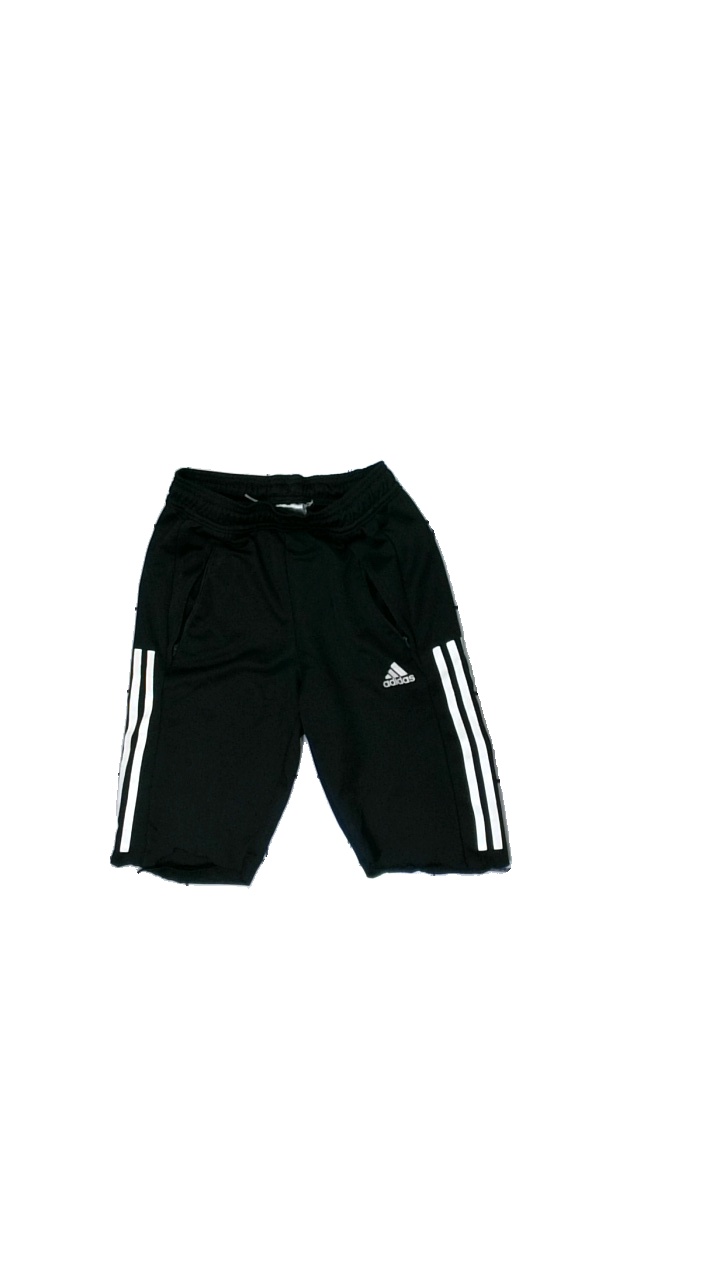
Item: Shorts (Children)
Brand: Adidas
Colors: Black, White
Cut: Regular
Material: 51% acrylic, 49% polyester
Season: All
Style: Sports
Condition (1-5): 1
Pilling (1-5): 2
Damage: cut legs
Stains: Major
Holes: Major
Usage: Export
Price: <50